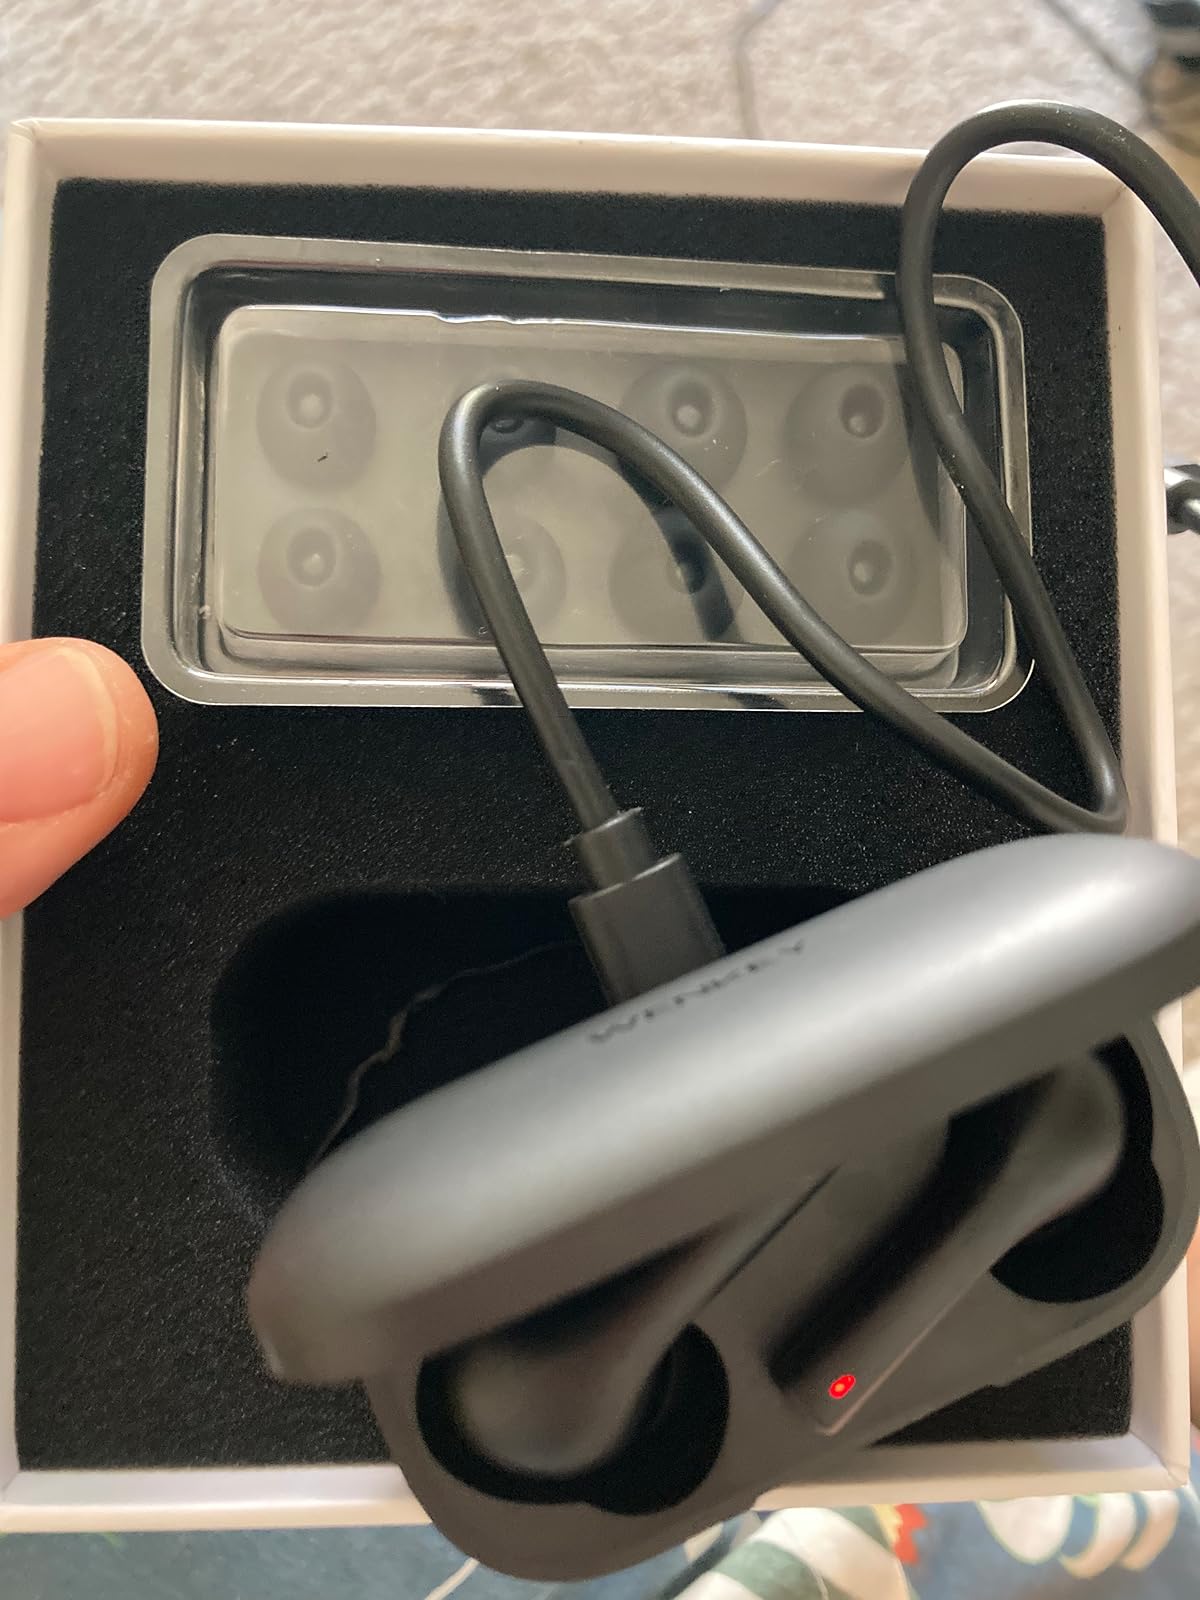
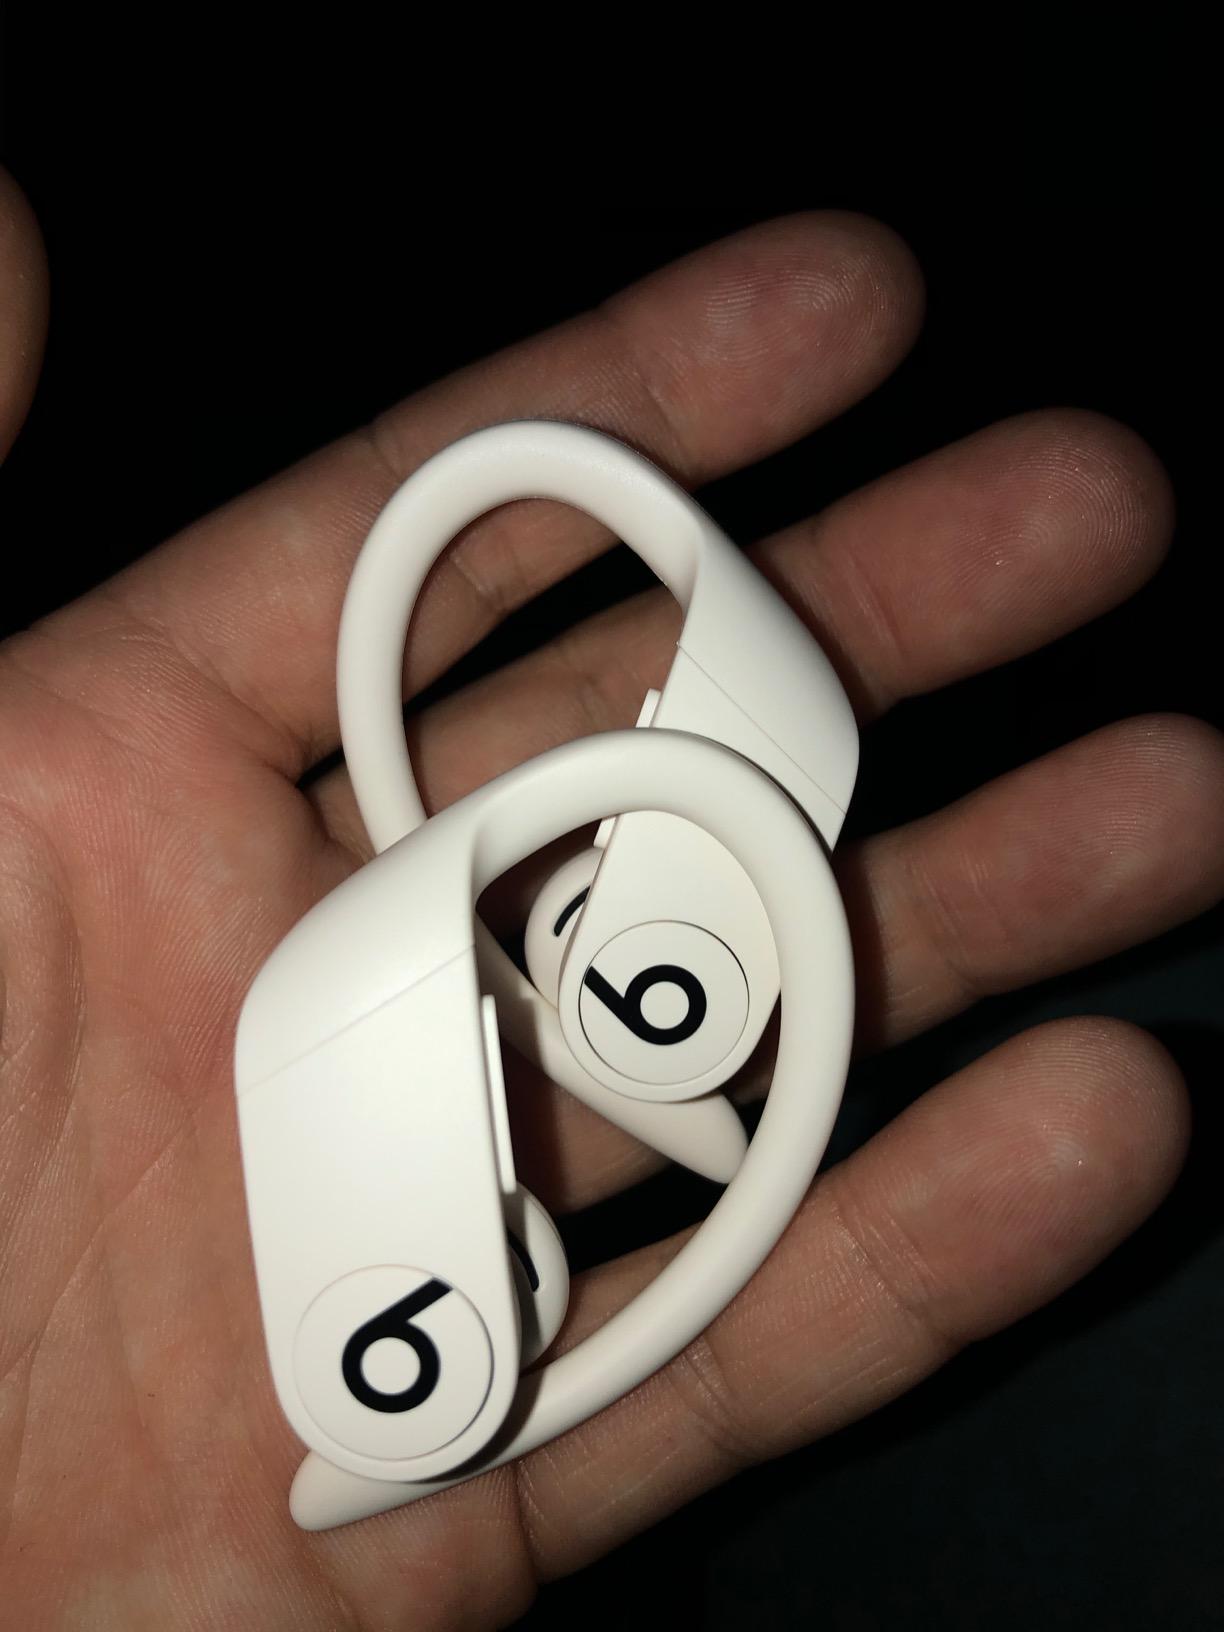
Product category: earbuds
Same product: no